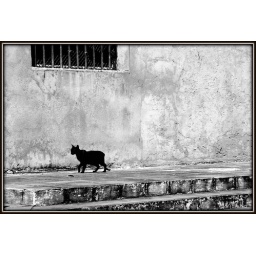
Gato preto no presidio (the black cat in the jail)